Chaar Sahibzaade: Rise of Banda Singh Bahadur

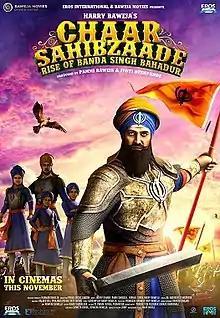
Official poster

Chaar Sahibzaade 2: Rise of Banda Singh Bahadur is a 2016 Indian Punjabi-language animated film, directed and produced by Harry Baweja. It is the sequel to the 2014 film "Chaar Sahibzaade". The film was released on 11 November 2016.